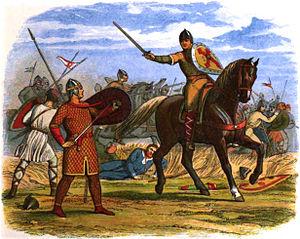
2 septembre, Marrakech : début du règne d’Ali ibn Yussuf, souverain almoravide. Il consolide l’union entre l’Espagne et le Maghreb et la civilisation andalouse pénètre dans les cités africaines. Son empire s’étend du Sénégal à l’Èbre. Son unité est fragile et repose sur la puissance armée et la religion.